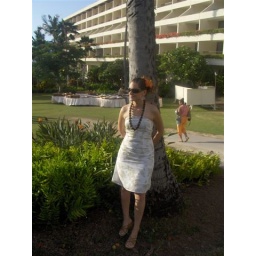
pretty girl in a pretty dress